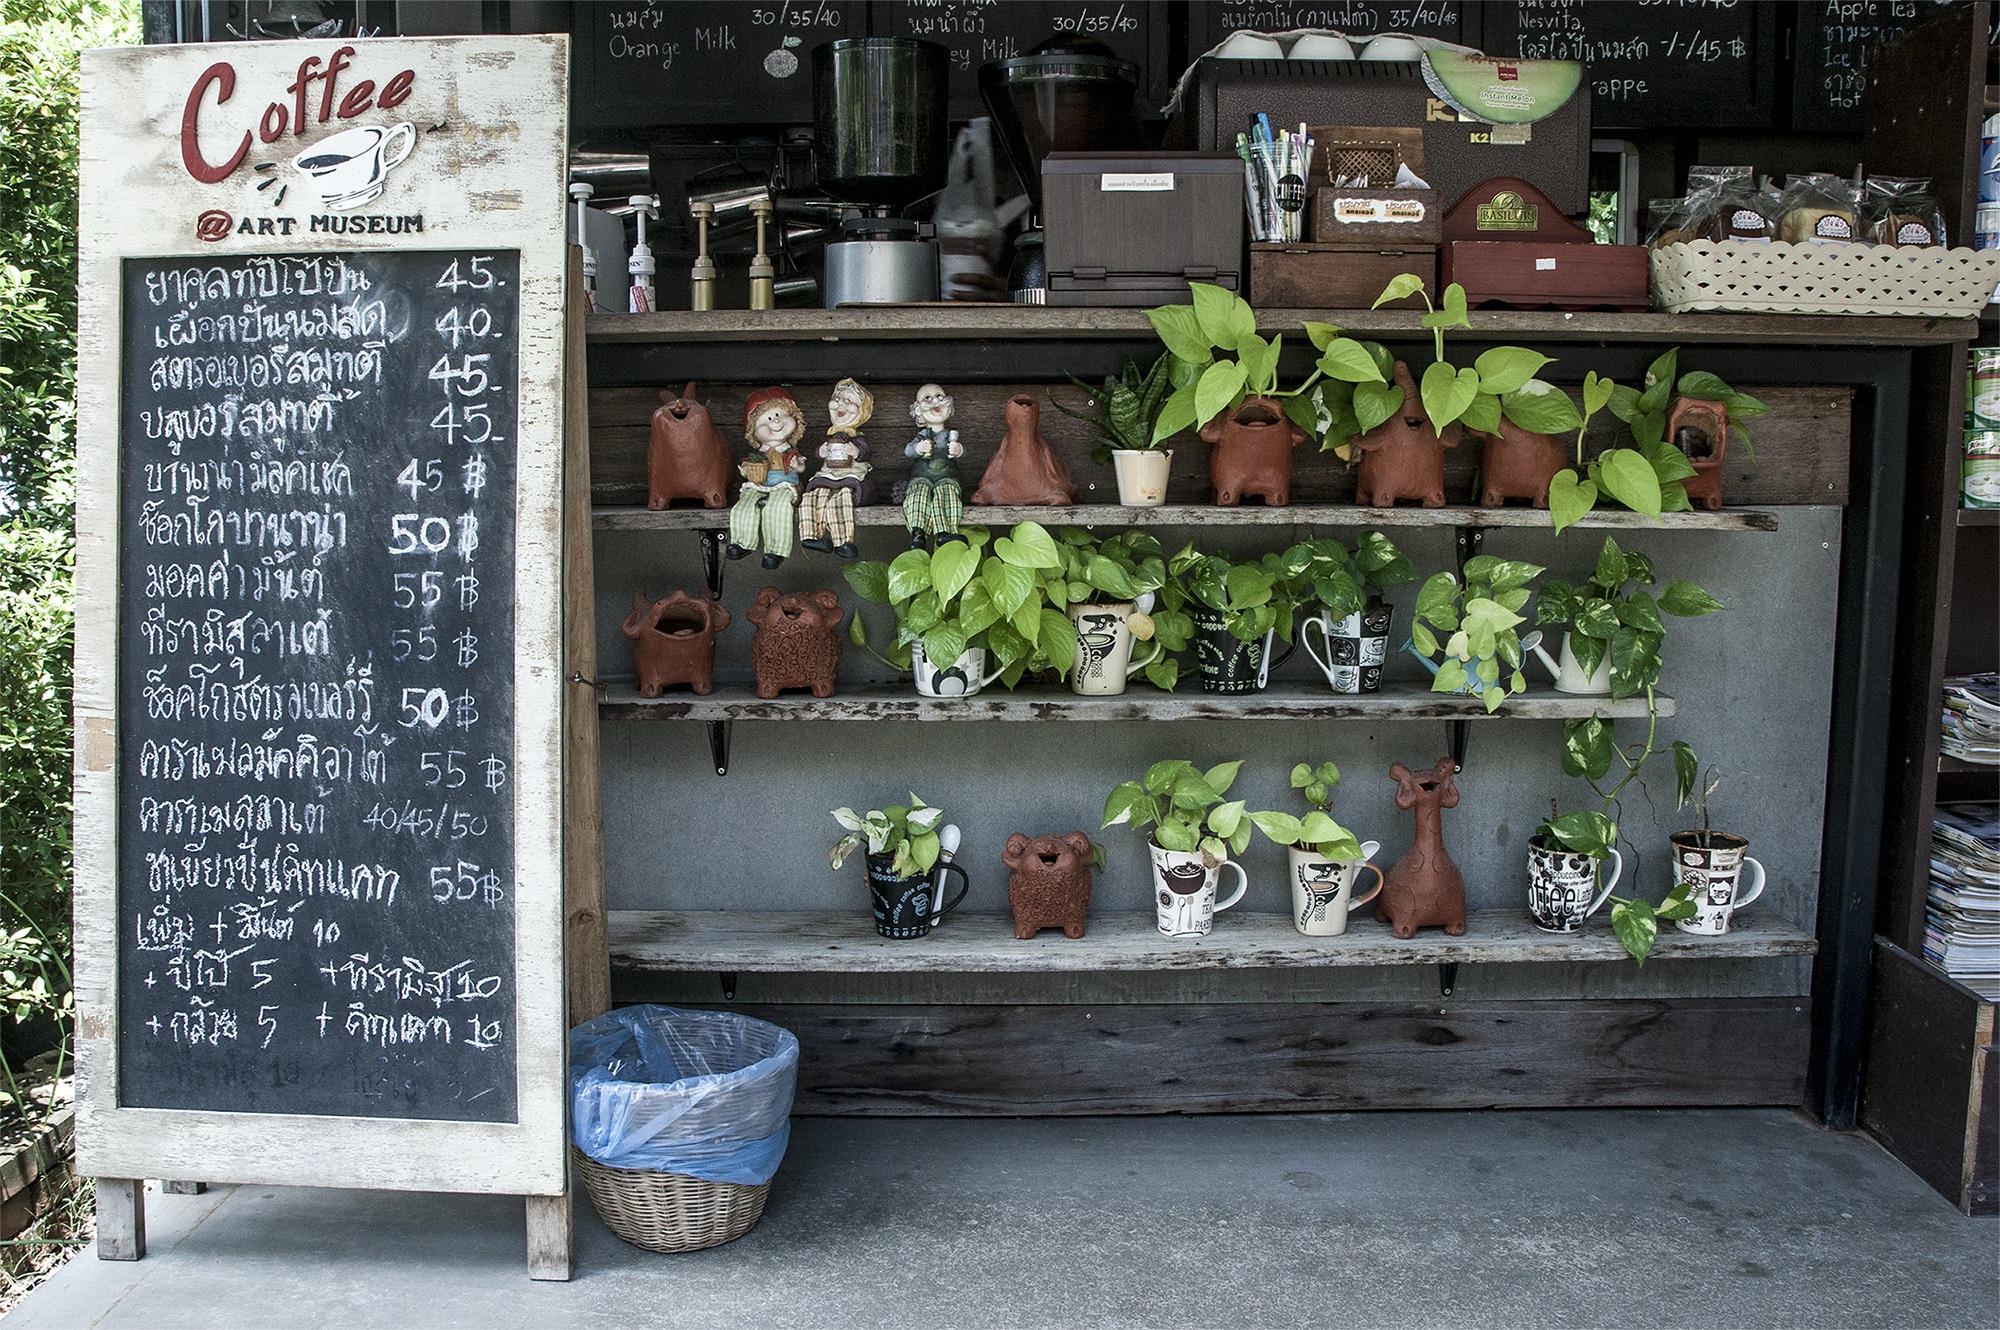
coffee, plant, restaurant, shop, craft, furniture, floristry